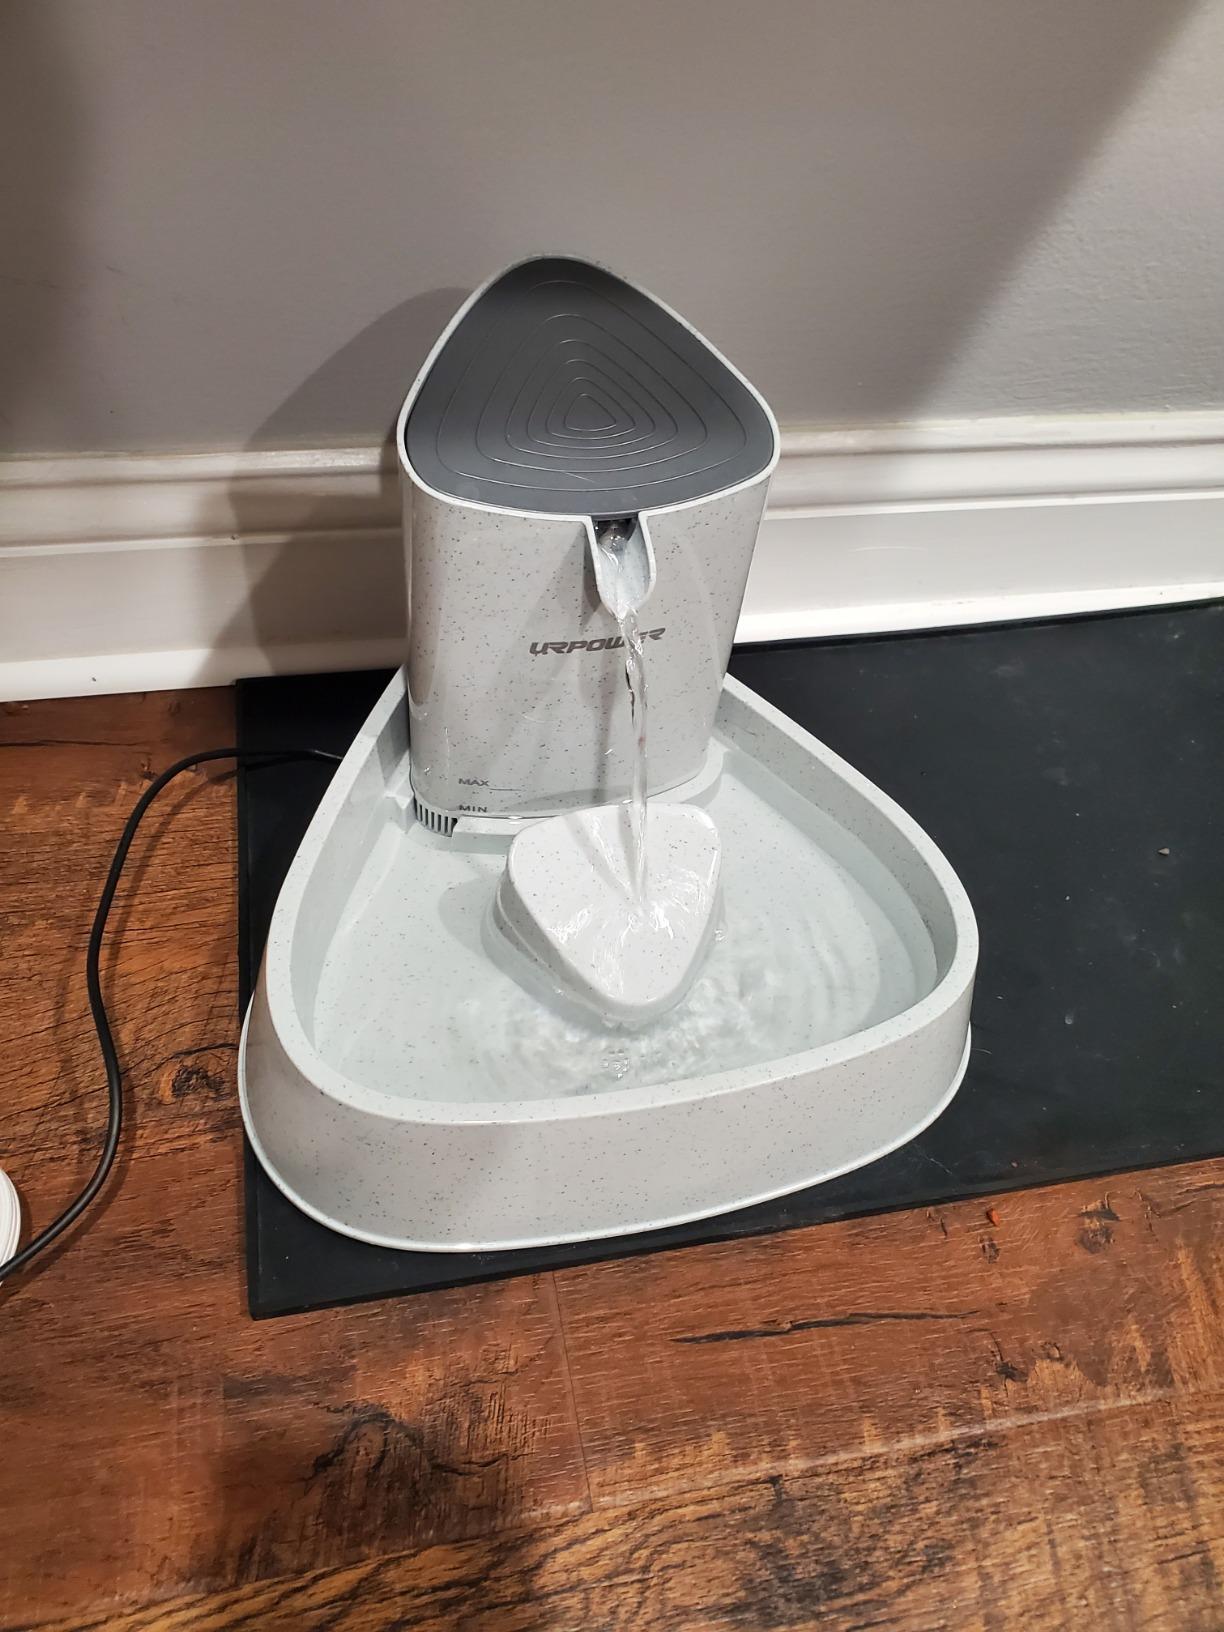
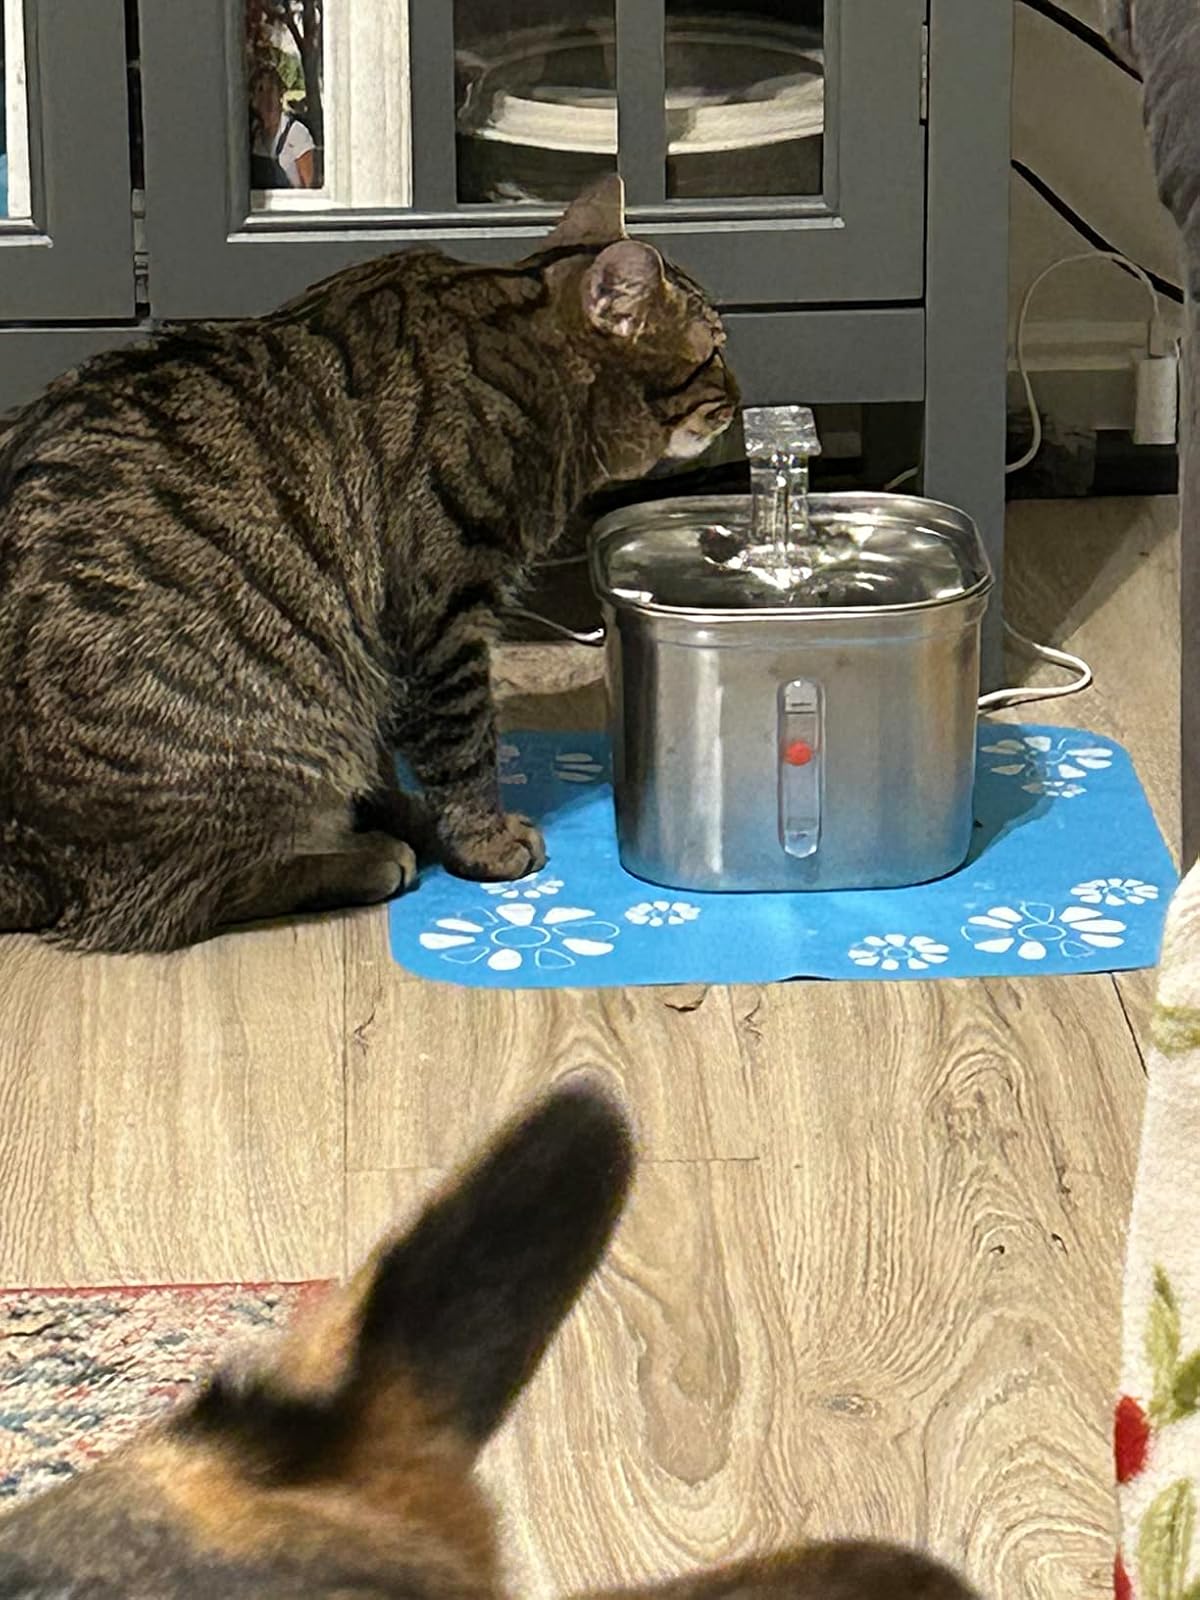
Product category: items_bowl
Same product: no